Kingston Bridge, Glasgow

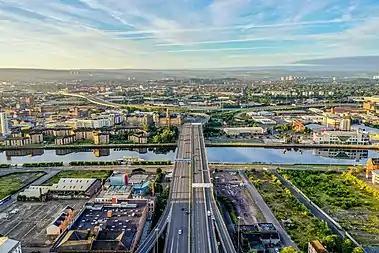
Aerial view of the Kingston Bridge

The bridge was first proposed in 1945 as part of the Glasgow Inner Ring Road scheme. After feasibility studies were carried out, William Fairhurst was appointed consulting engineer for the design of the bridge and its approaches and on 15 May 1967 construction began; this was a joint venture between Duncan Logan (Construction) Ltd and Marples Ridgway. The eventual cost was £2.4m excluding the approach viaducts (or around £11m in total). On 26 June 1970 Kingston Bridge was opened by Queen Elizabeth the Queen Mother.